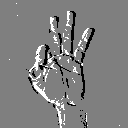
ASL letter: f